Standish Hall

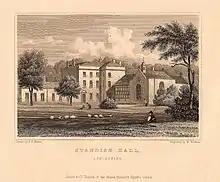
Drawing of Standish Hall, by John Preston Neale 1845

The original hall was constructed in 1574 and consisted of a wattle and daub H-shaped building. In 1684, a northern wing built of brick was added; during the same period, many alterations were made to the original house. In 1748, a three-story western wing was added, also built out of brick. The hall was surrounded by a moat until 1780, when it was filled in. A final extension to the hall further to the west was added in 1822.